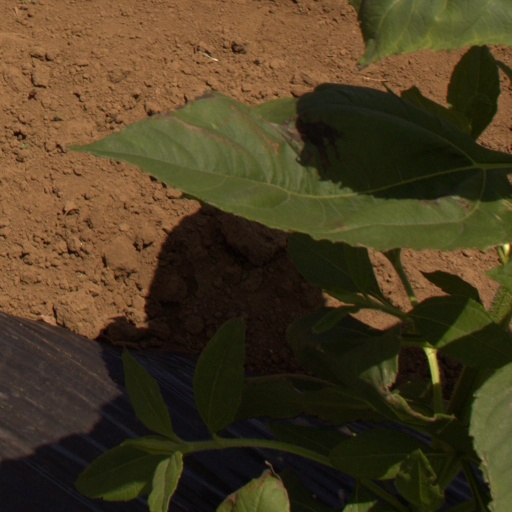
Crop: Jerusalem artichoke